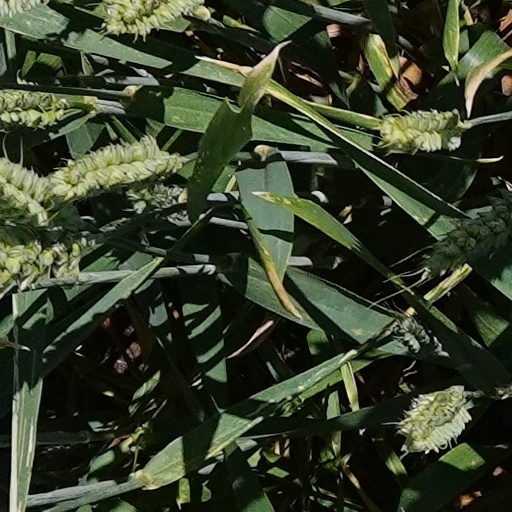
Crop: wheat